New Town Hall (Bremen)

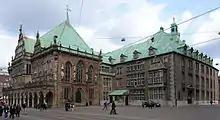
The Old and New Town Halls

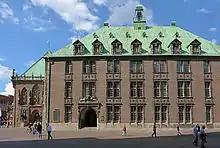
Eastern façade with portal

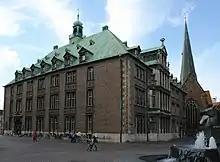
Façade facing the cathedral

The New Town Hall has stood on the Domshof in the centre of Bremen, Germany since 1913. Located behind the Unser-Lieben-Frauen-Kirchhof cemetery, it is adjacent to the older section of the Town Hall with which it forms a harmonious ensemble. Among its sumptuous rooms decorated with local artefacts, the New Town Hall houses the Senate Chamber used by the Senate for its regular meetings and the Great Hall, a venue for official receptions. In 2004, Bremen Town Hall was listed as a UNESCO World Heritage Site, together with the Roland of Bremen, because of its outstanding architecture and testimony to the development of civic autonomy during the Holy Roman Empire.